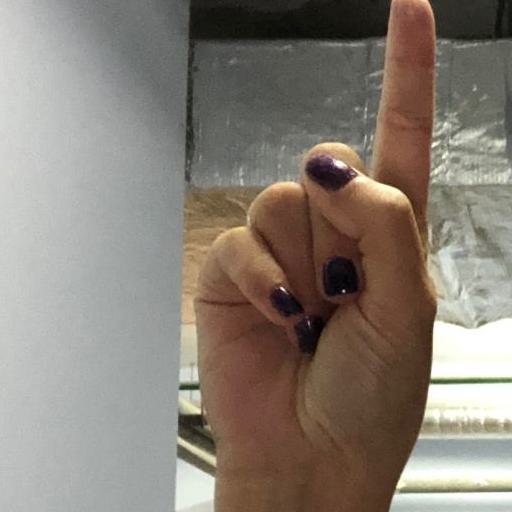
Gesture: one